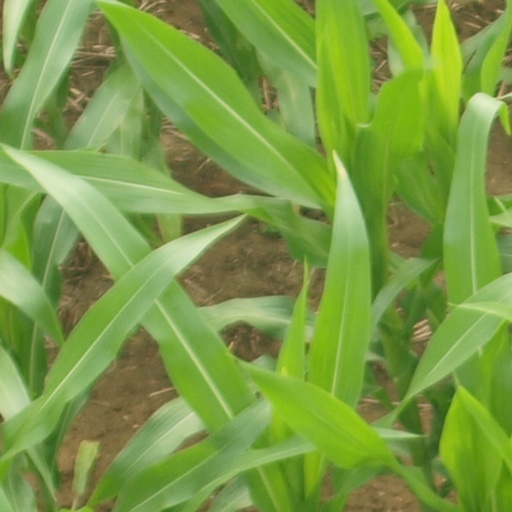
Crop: maize; corn